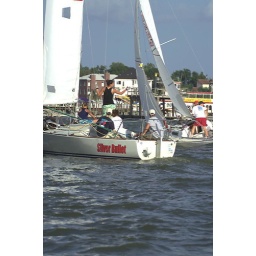
Clear Lake, Texas Wednesday sail boat races in 2006